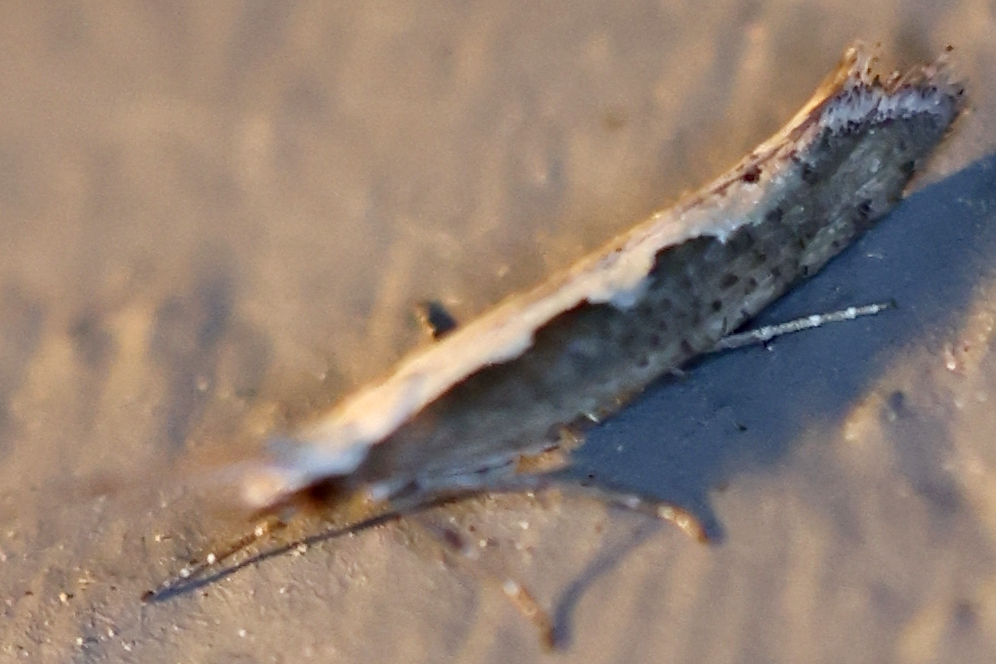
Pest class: diamondback_moth